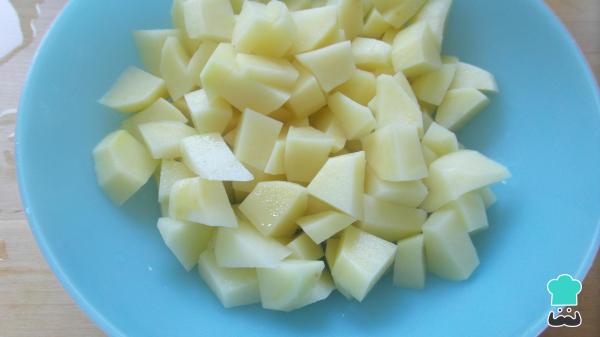
Pela las patatas y córtalas en trozos pequeños, así tardarán mucho menos en cocerse.